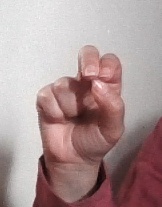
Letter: gaaf